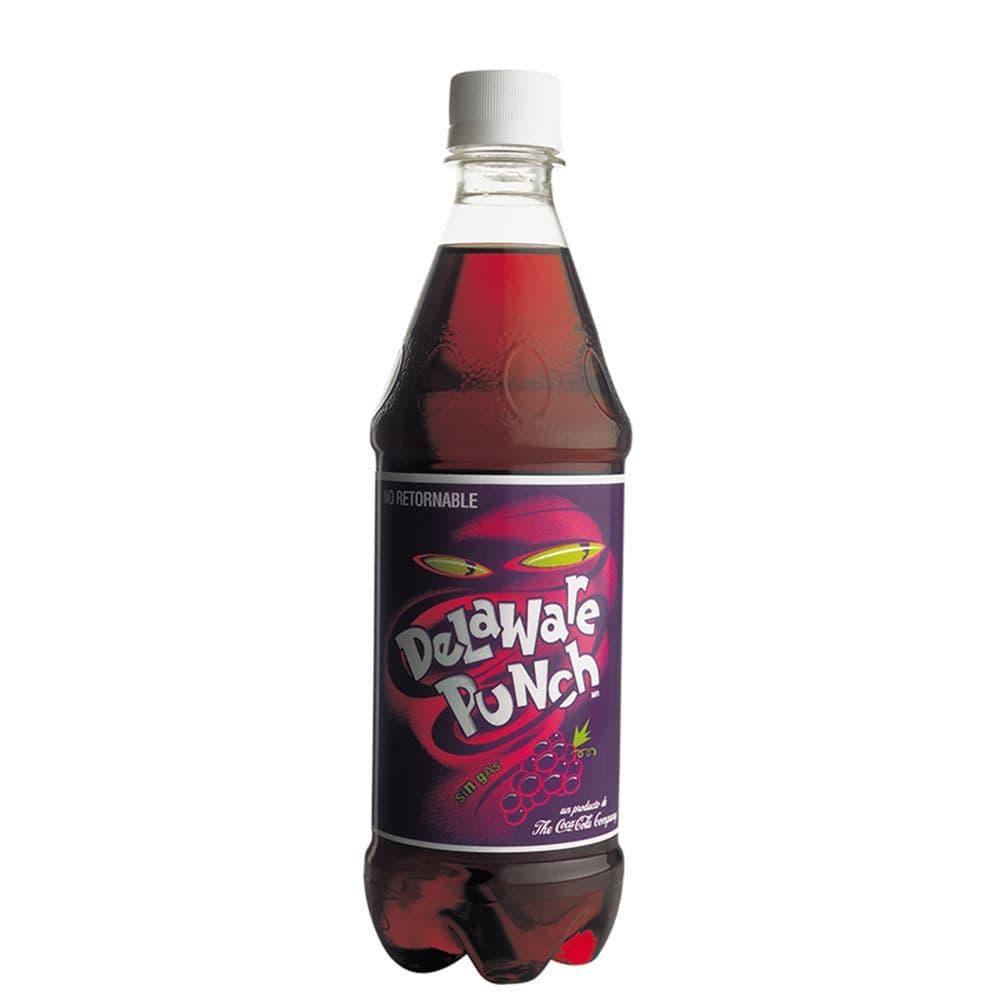
A Delaware punch grape flavor soda in a 600-milliliters plastic bottle